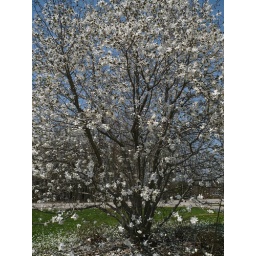
Blossoms on tree with the blue sky in the background Spring is here!